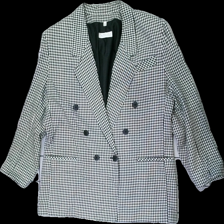
View: front
Type: Blazer
Category: Ladies
Brand: Not in the list
Brand text on label: Jennifer Collection
Colors: White, Black
Material: 83% visc, 17% poly
Pattern: Checkered print
Cut: Regular
Size: 42
Stains: Minor
Price range: <50
Recommended usage: Export
Description: Black and white checkered blazer from Jennifer Collection, size 42/44. Poor condition.